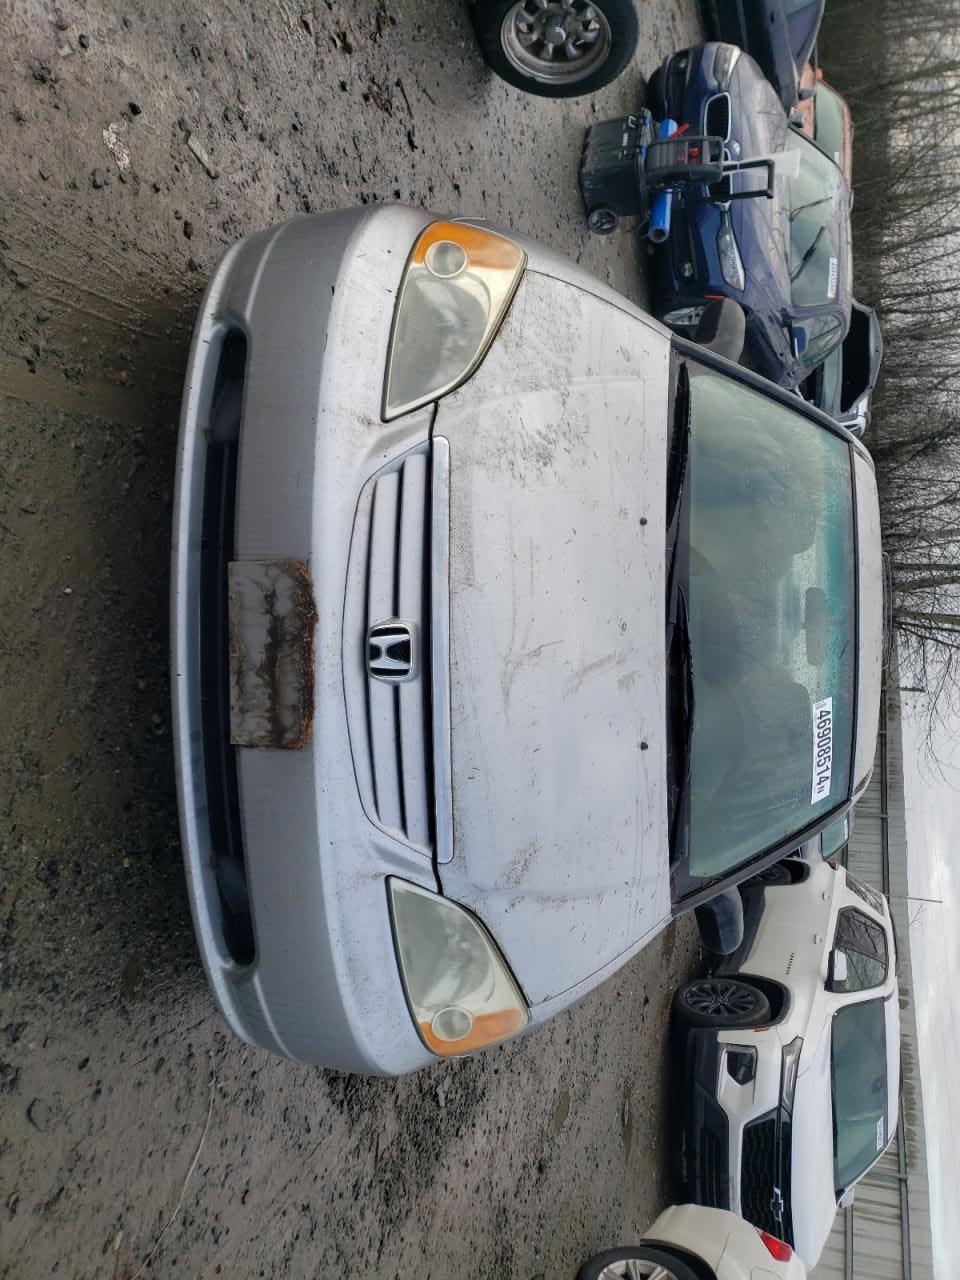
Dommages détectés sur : plaque d'immatriculation avant, pare-choc avant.
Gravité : majeur